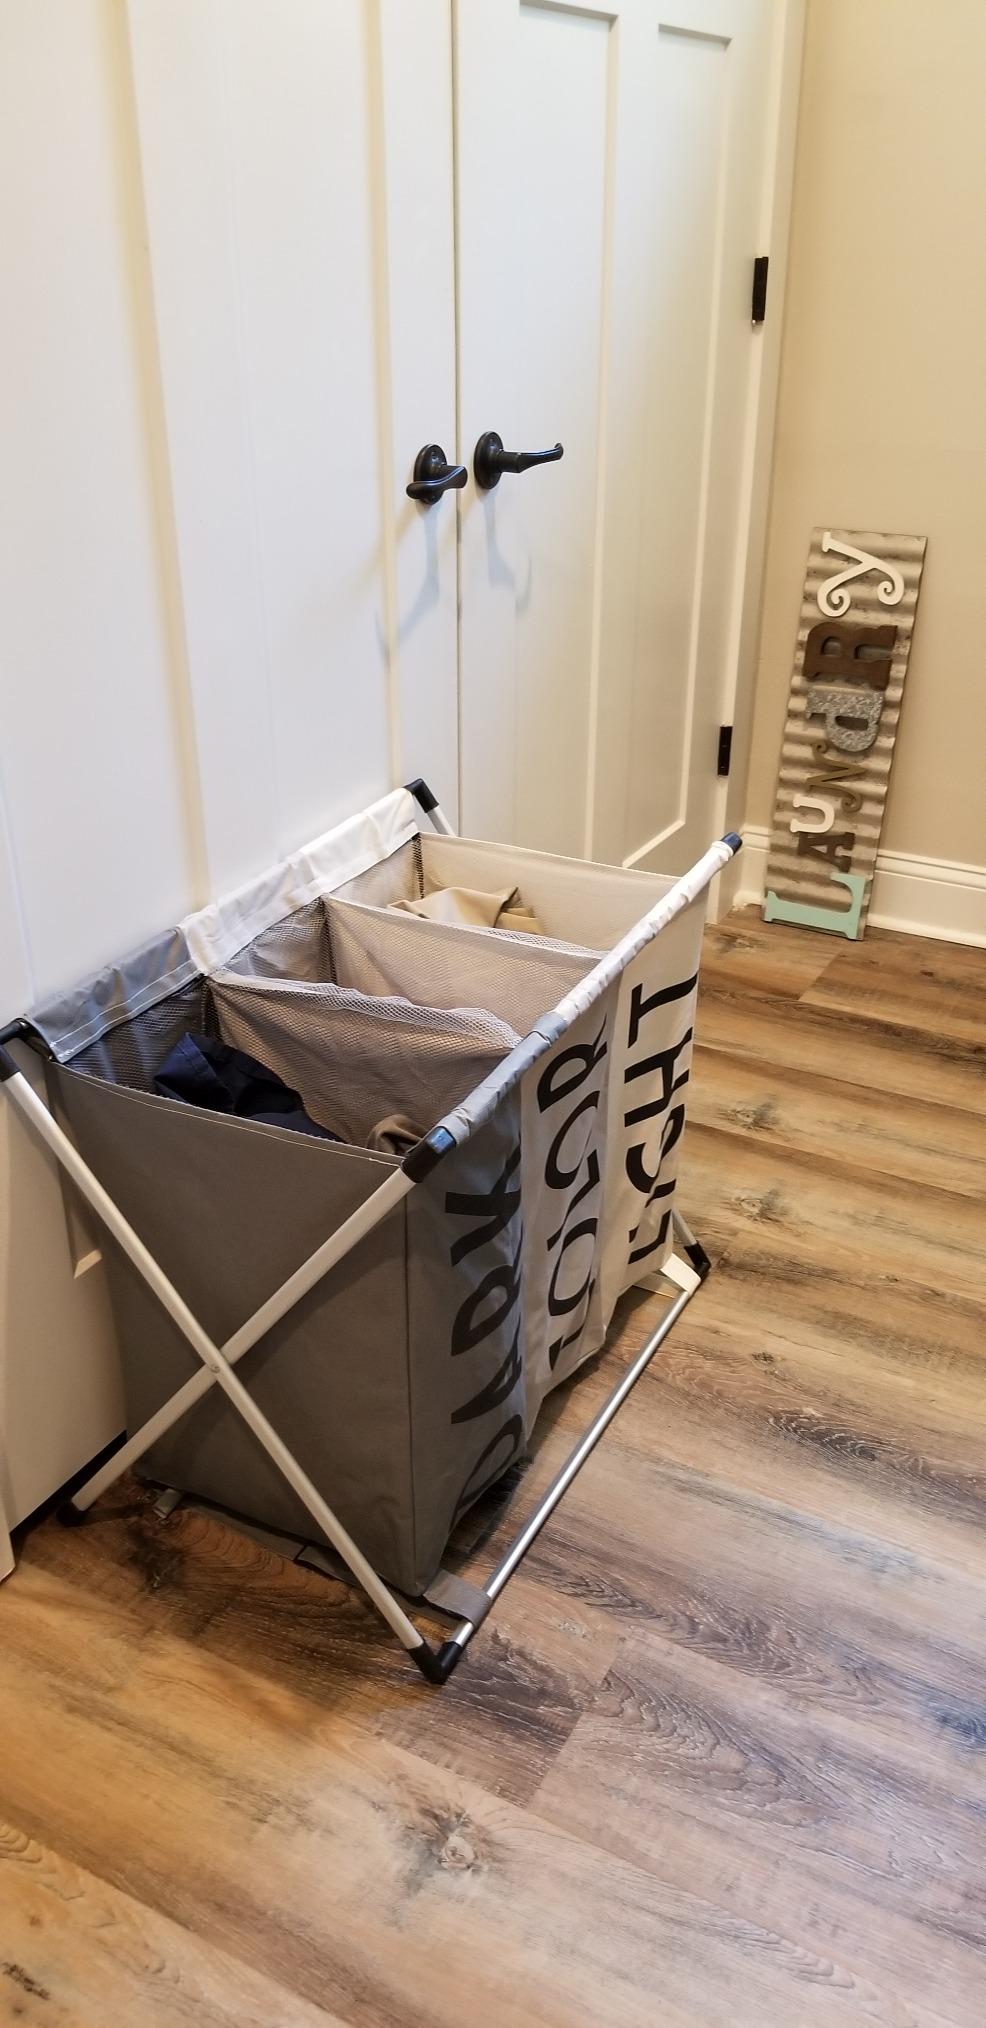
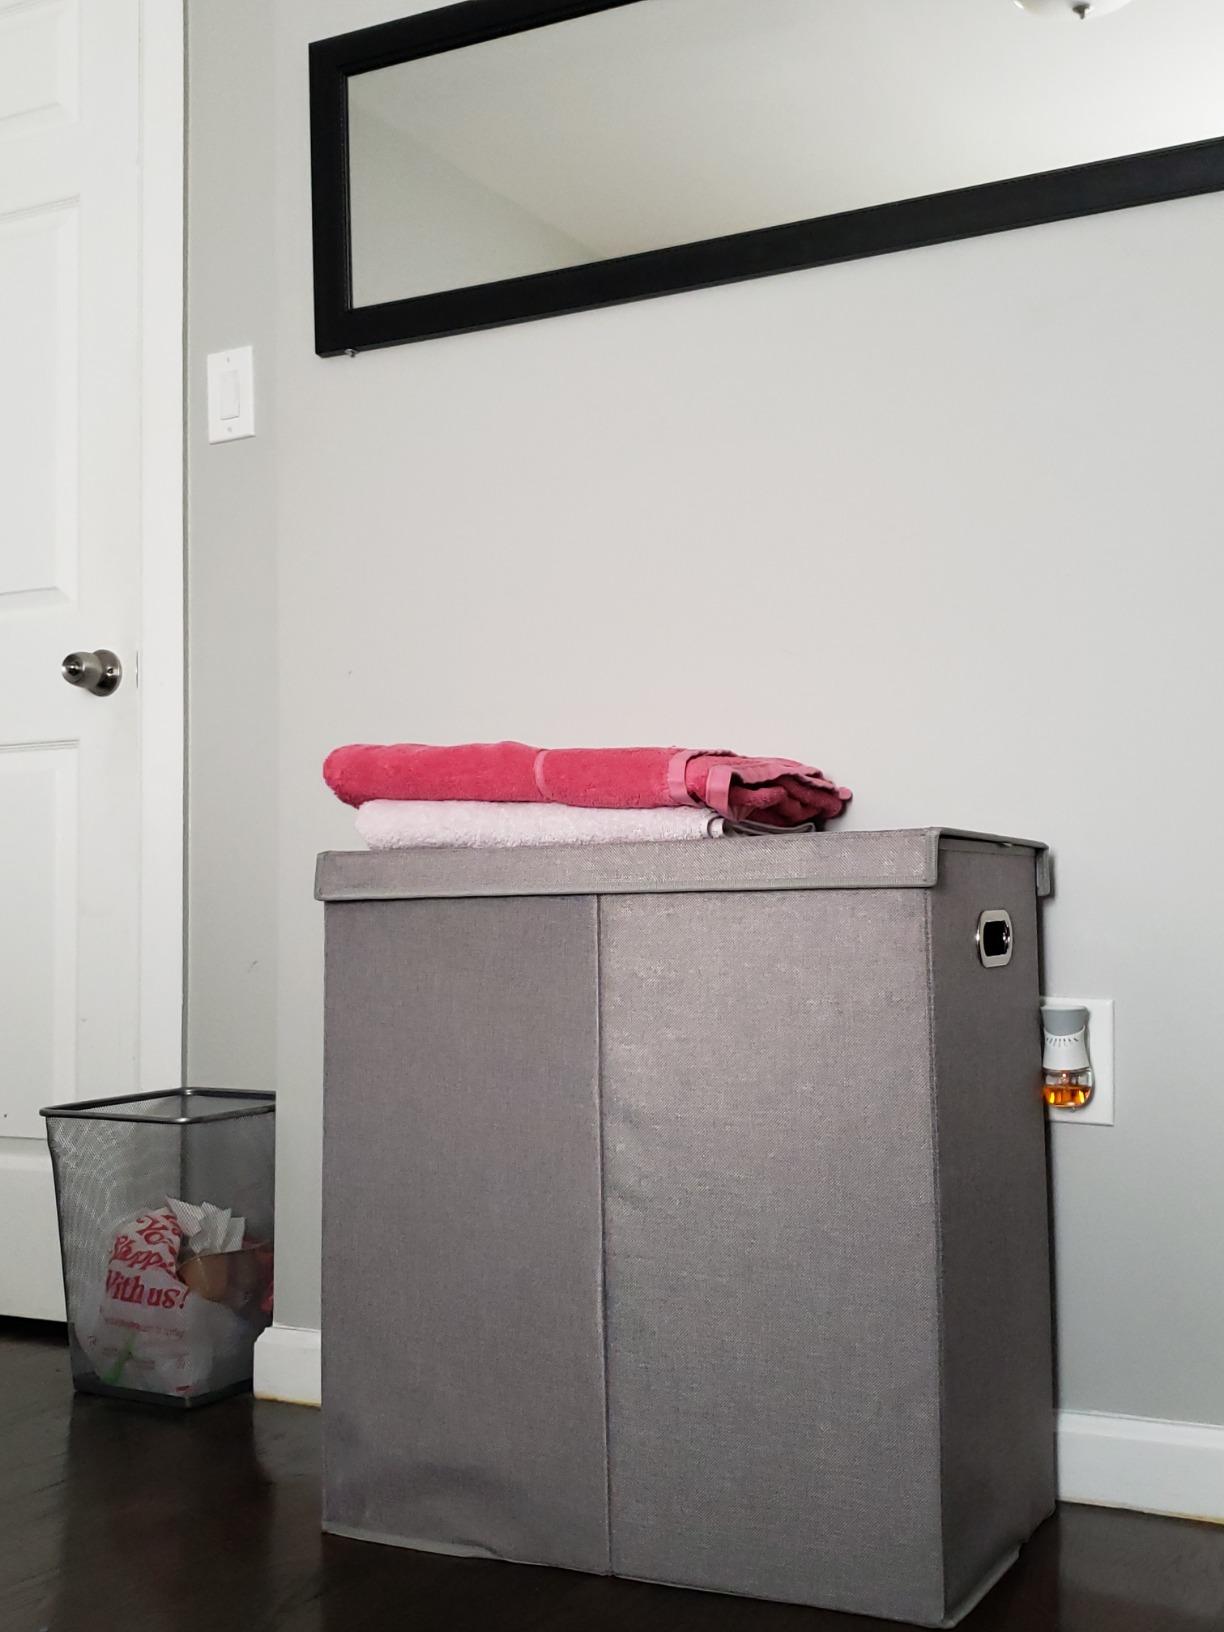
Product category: items_hamper
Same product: no